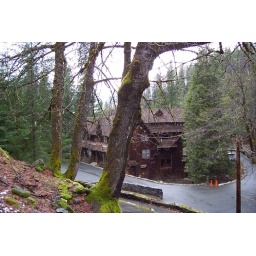
standing outside, but near my office